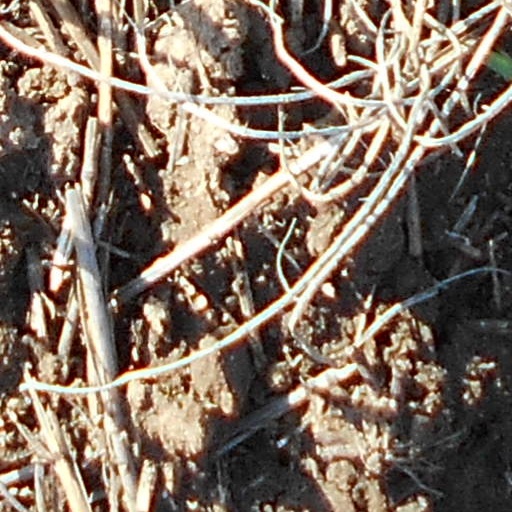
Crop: wheat